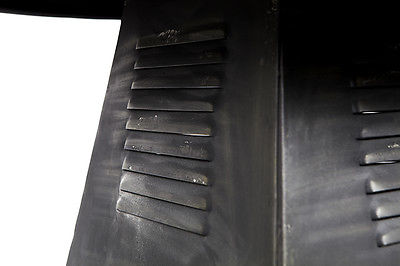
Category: table